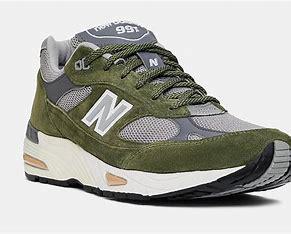
Brand: New
Model: Balance New Balance 991 Made In England Marathon